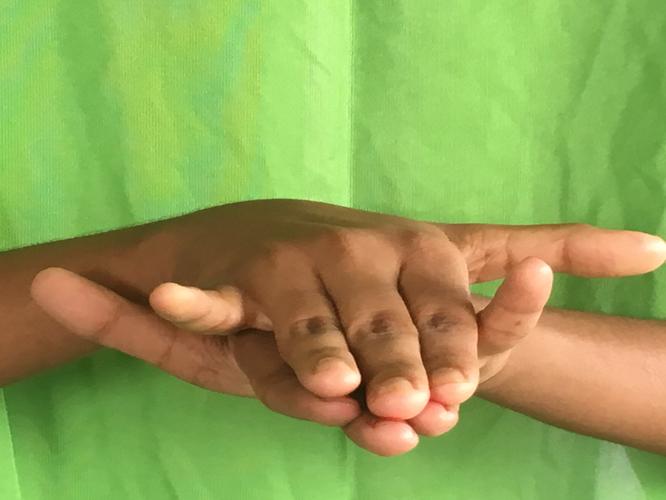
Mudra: Varaha
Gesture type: double_hand